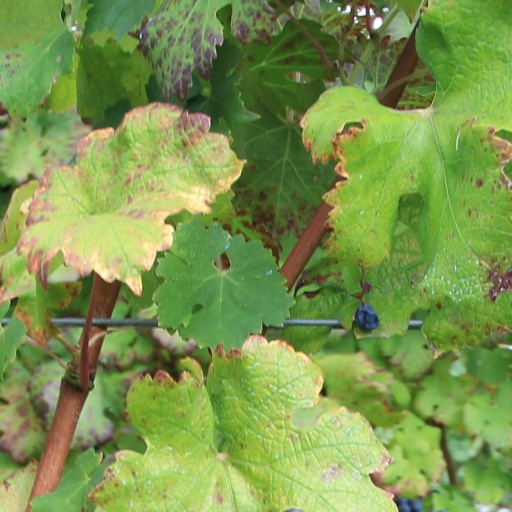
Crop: grape